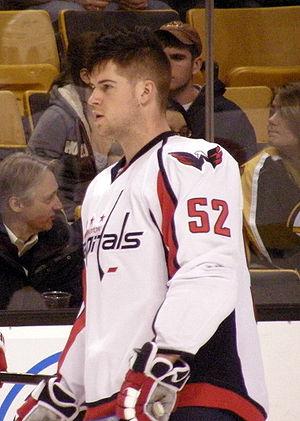
Aleksandr Mikhaïlovitch Ovetchkine – en russe : Александр Михайлович Овечкин, et en anglais : Alexander Mikhaylovich Ovechkin, la forme la plus souvent utilisée – est un joueur professionnel russe de hockey sur glace.
Michael Green, dit Mike Green, est un joueur professionnel canadien de hockey sur glace. Il évolue au poste de défenseur des Red Wings de Détroit dans la Ligue nationale de hockey.